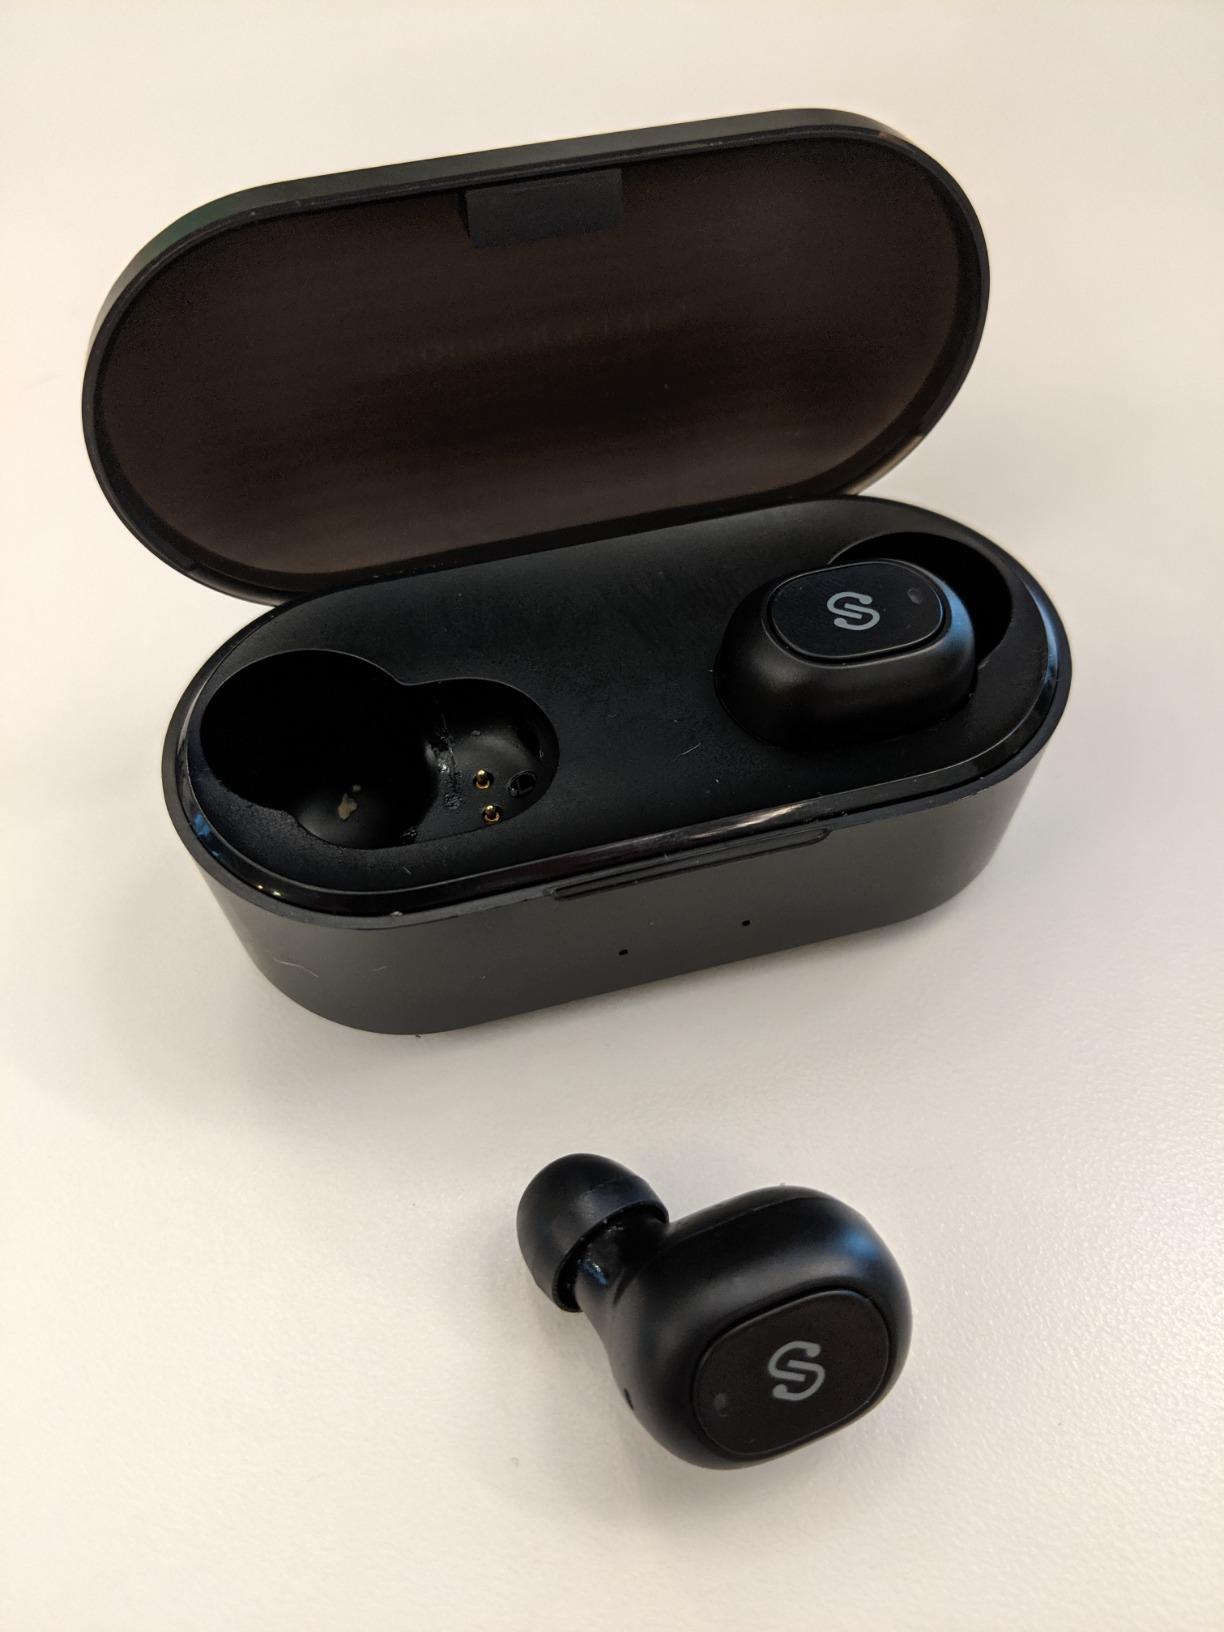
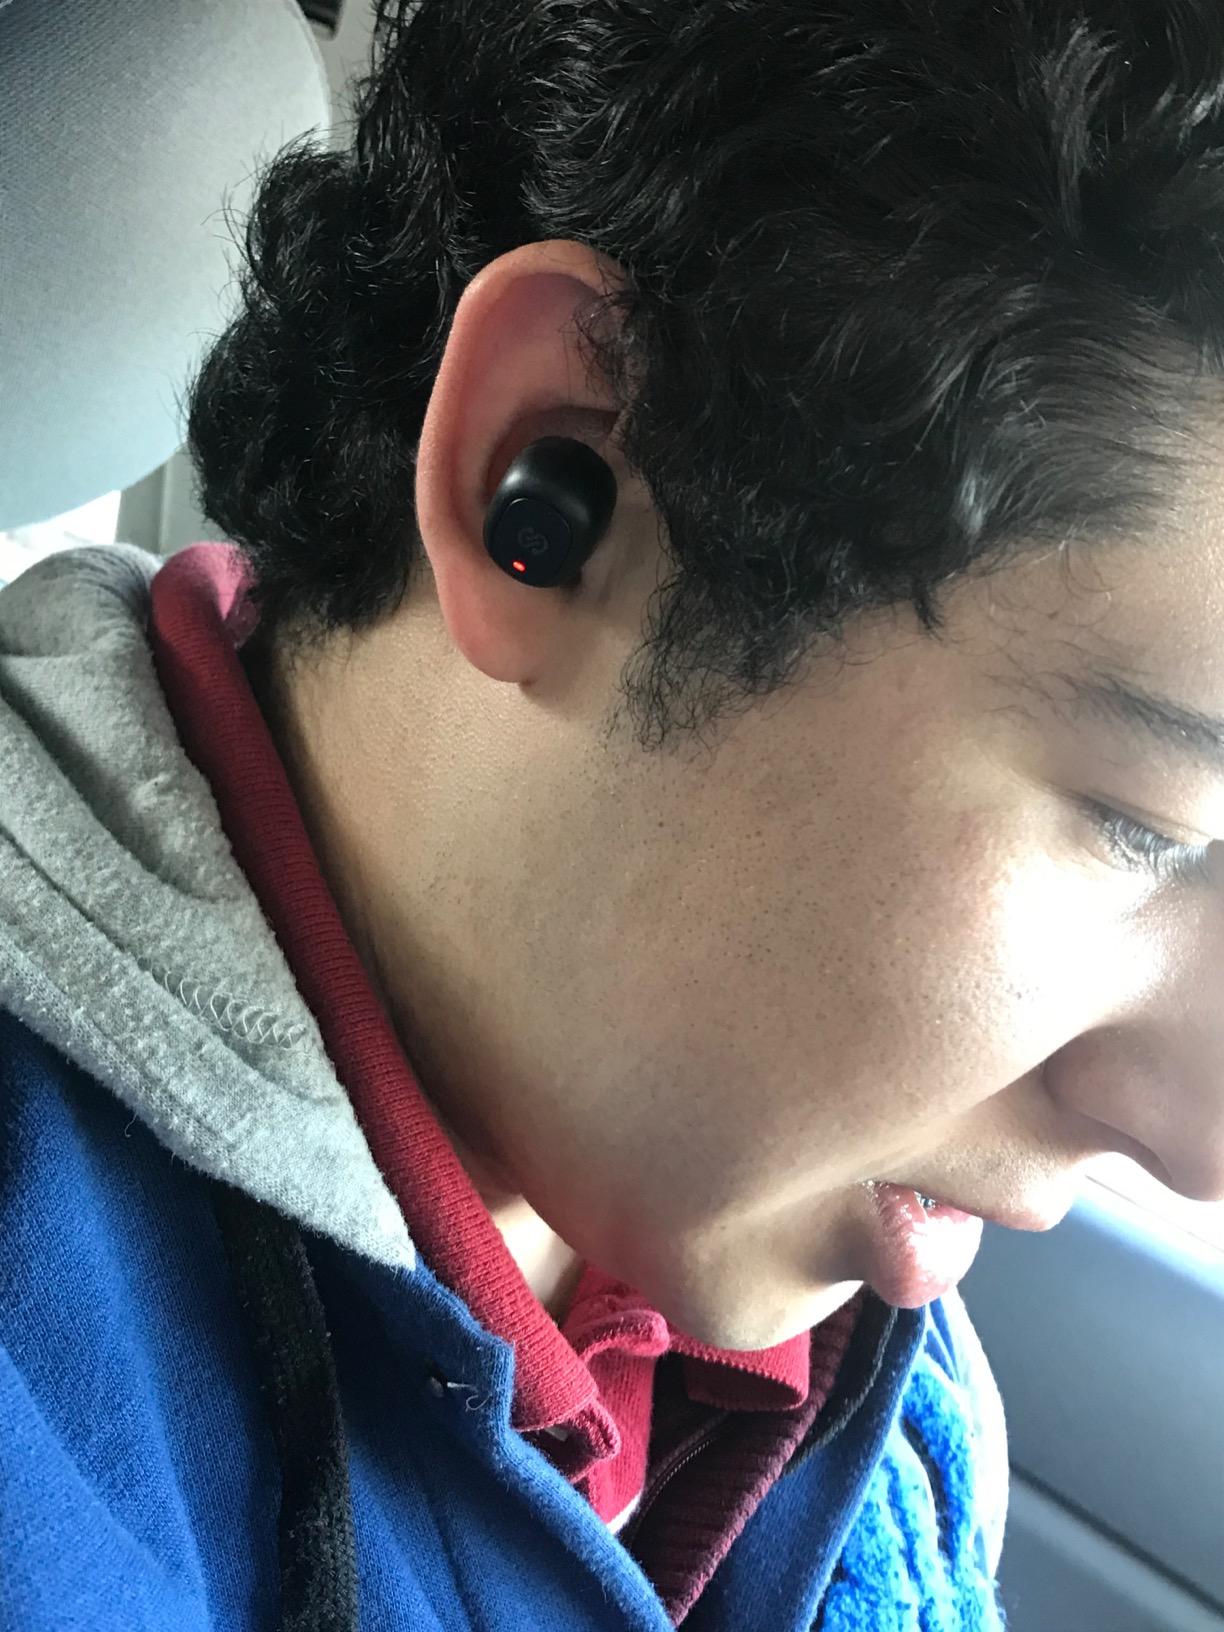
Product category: earbuds
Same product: yes